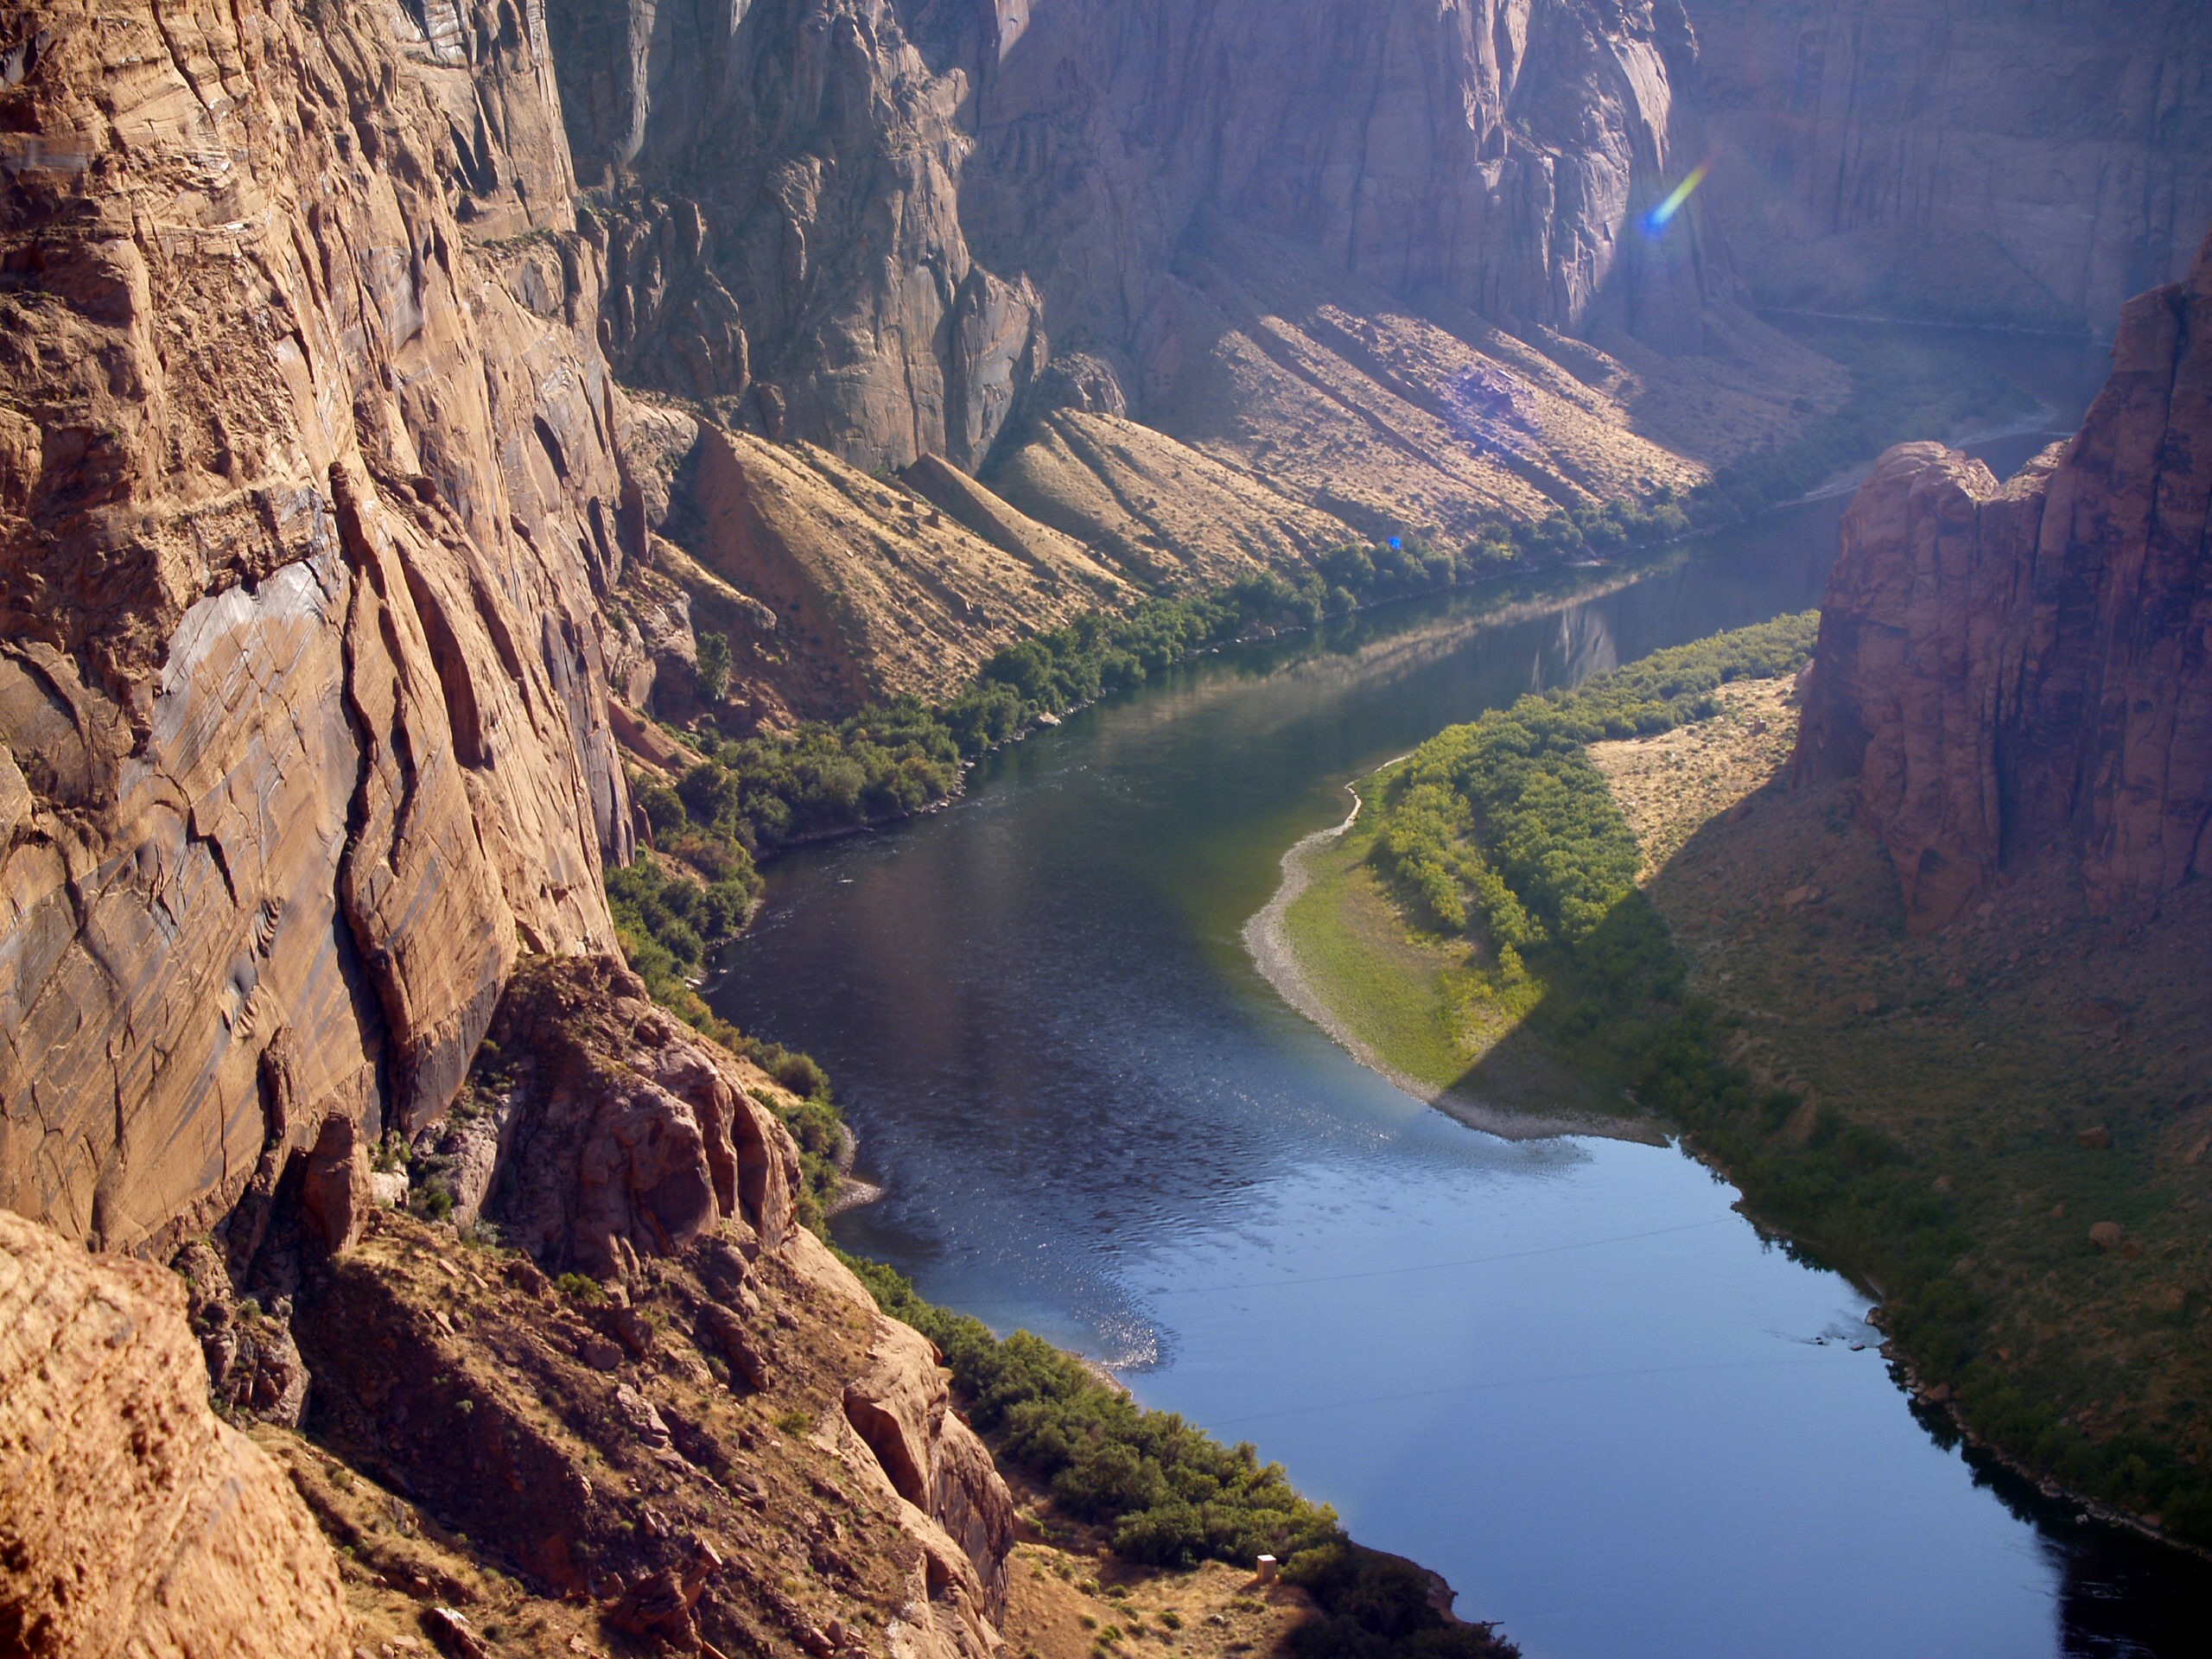
landscape, water, nature, wilderness, river, valley, formation, cliff, reflection, red, usa, fjord, canyon, terrain, national park, page, arizona, rocks, geology, wadi, landform, colorado river, glen canyon, geographical feature